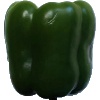
Label: Pepper Green 1